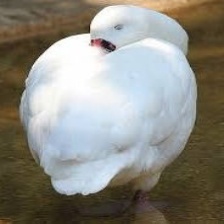
Species: ANDEAN GOOSE
Scientific name: CHLOEPHAGA MELANOPTERA
ImageNet parent category: goose